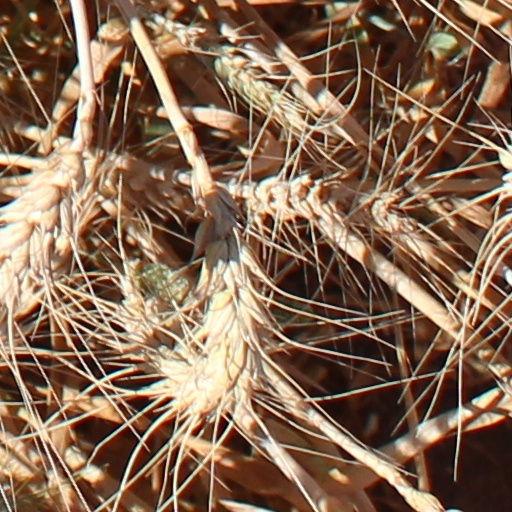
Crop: wheat